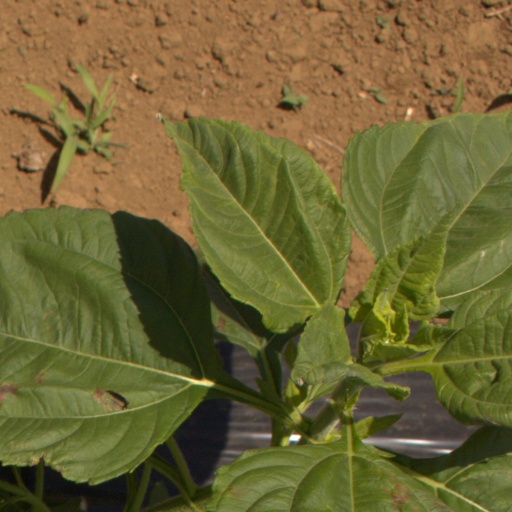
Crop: Jerusalem artichoke